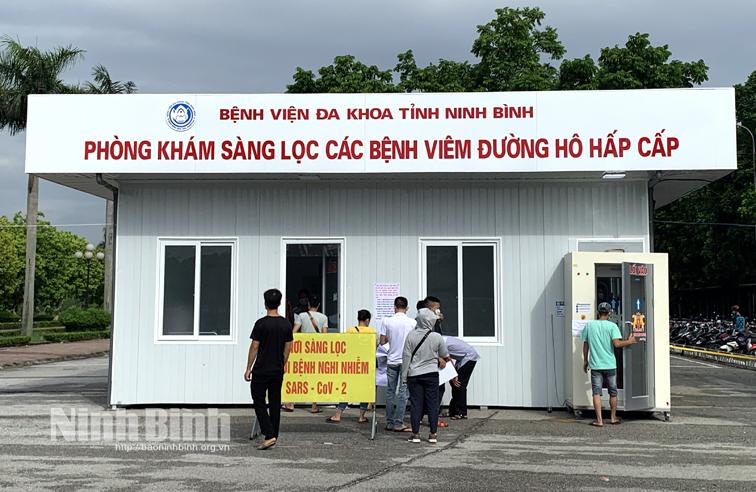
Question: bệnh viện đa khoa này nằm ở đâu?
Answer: tỉnh ninh bình